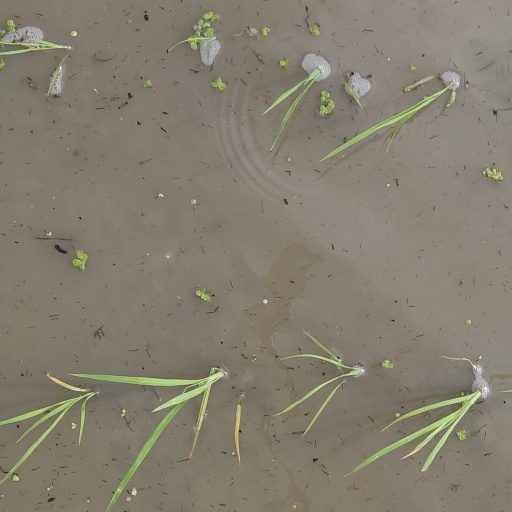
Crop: rice